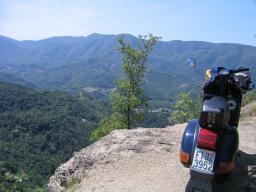
Label: Background_without_leaves